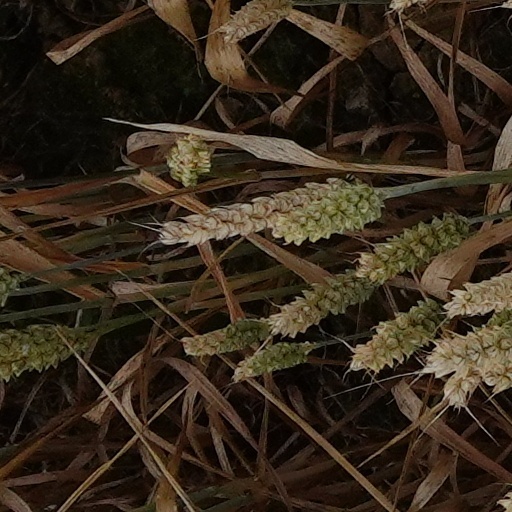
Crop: wheat